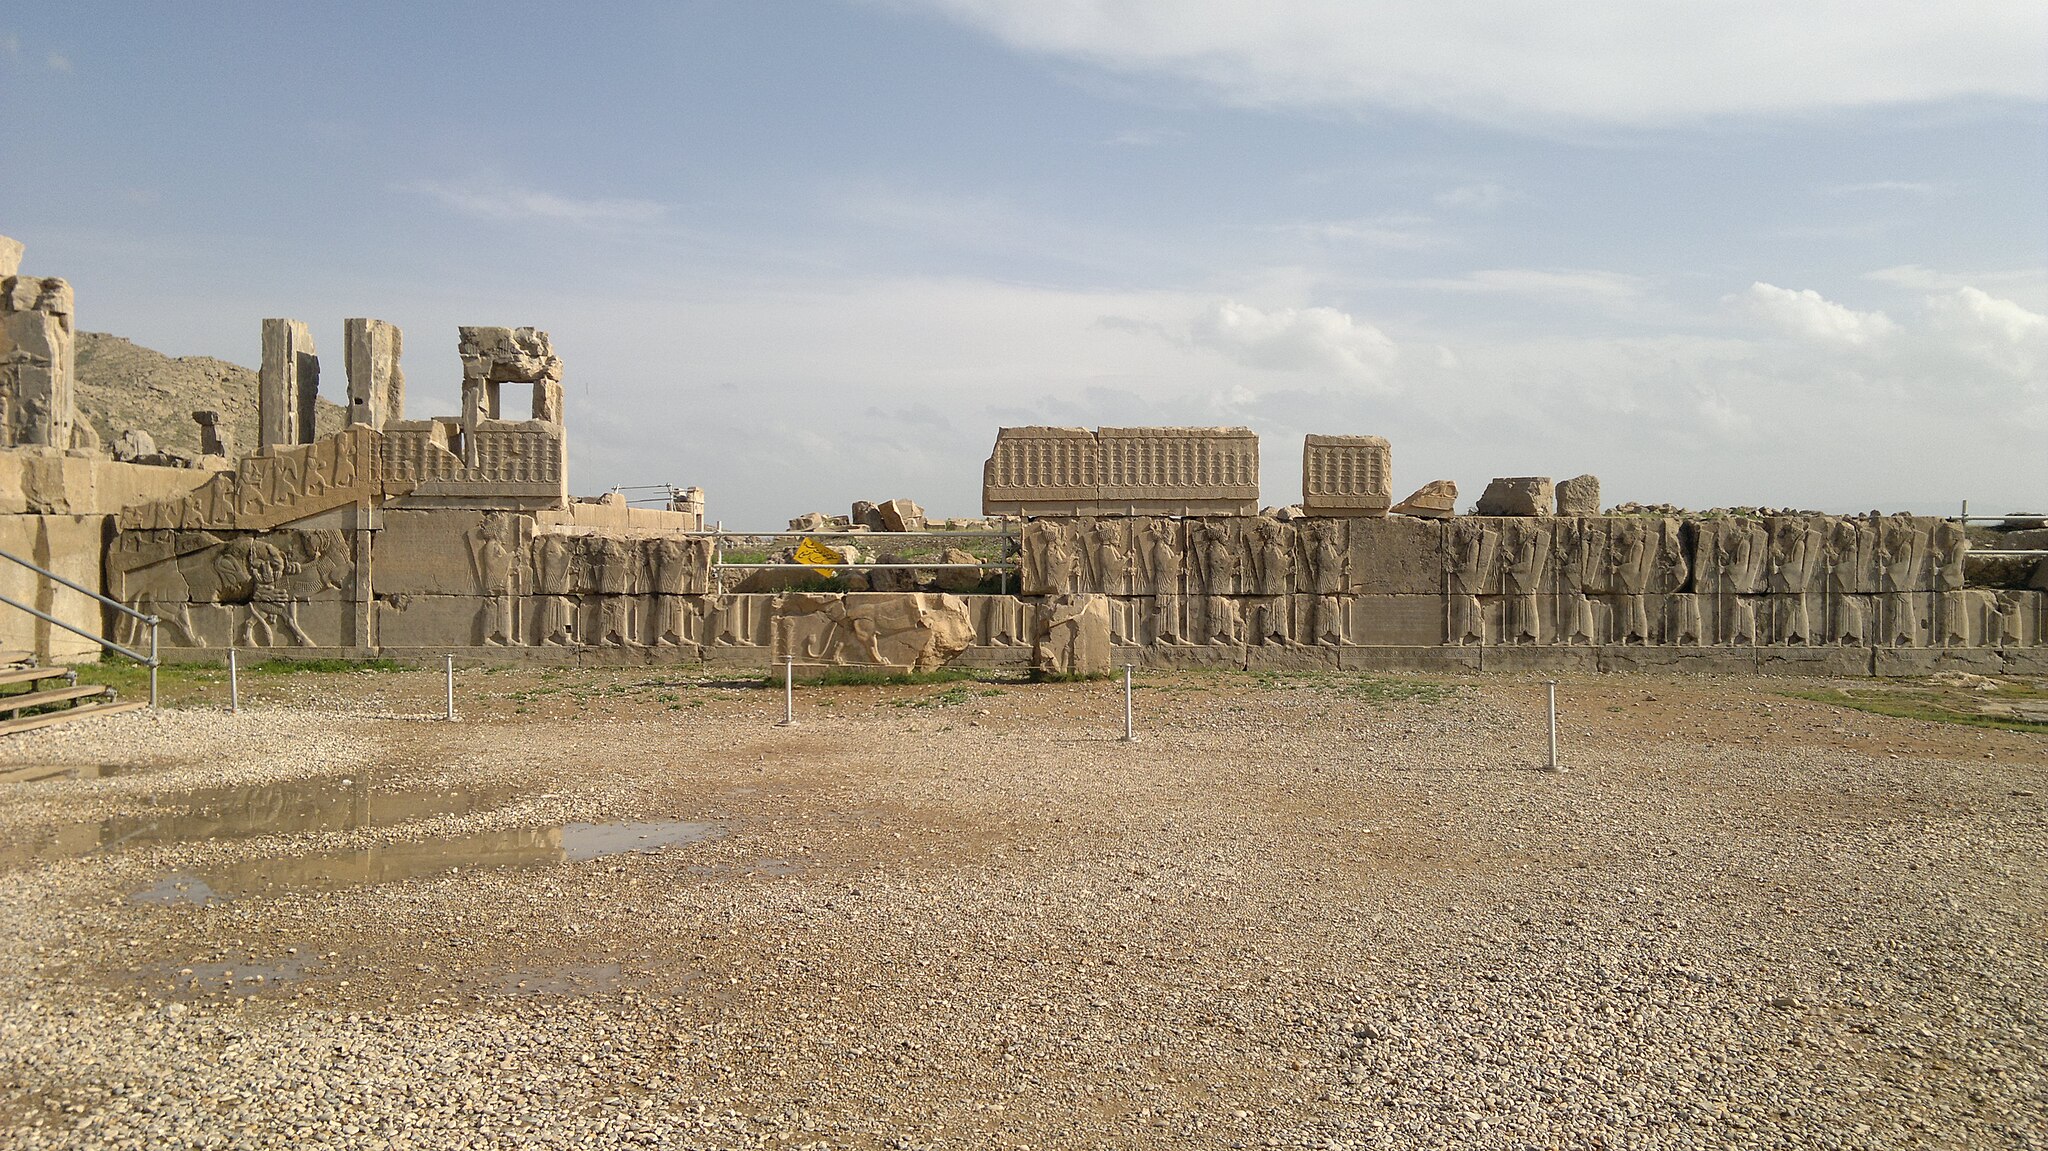
Title: کاخ اچ H Kakh - panoramio
Description: کاخ اچ__H Kakh
Date: Taken on 24 January 2012
Categories: Panoramio files uploaded by Panoramio upload bot, Panoramio images reviewed by trusted users, Photos from Panoramio, Files with coordinates missing SDC location of creation, Reliefs of Achaemenid warriors in Persepolis, 2012 in Persepolis, Iran photographs taken on 2012-01-24, Northern staircase of Artaxerxes I Palace, Photos from Panoramio ID 5709934